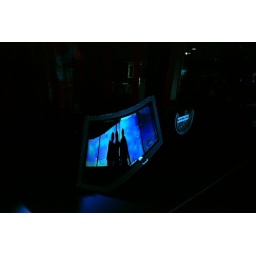
reflection in the aeroplane window